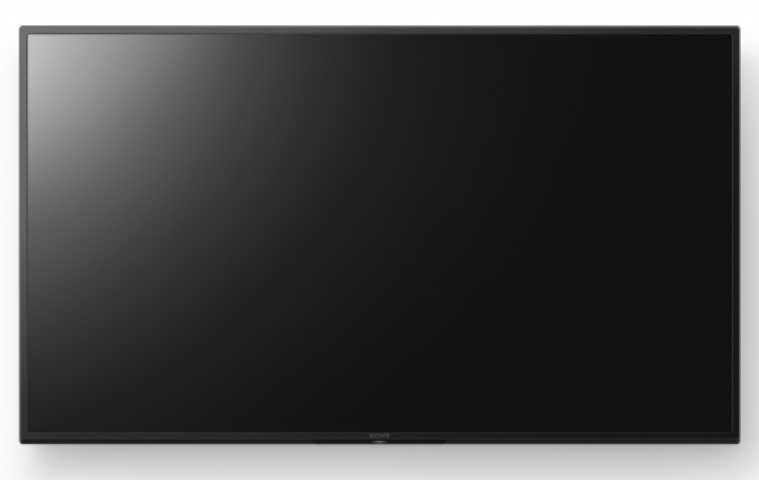
LG 43TNF5J-B 43" UHD 4K Open Frame In-Cell Touch Display (Black)
Brand: LG
3840 x 2160 (UHD) Resolution 500 nits Brightness Landscape/Portrait Orientation 24/7 Operation 43″ In-Cell Multi-touch Open Frame Display *All images in this page are for illustrative purposes only. 10 Points of Multi-Touch The 43TNF5J-B delivers a heightened touch experience by recognizing up to 10 points of multi-touch simultaneously, providing a more realistic and responsive interaction. *Image simulation for illustration purposes only. 24hrs / 7days The TNF5J’s outstanding durability makes it suitable for deployment in kiosks requiring continuous operation throughout the entire day. Design Flexibility This slim touch display offers the flexibility to be positioned in portrait or landscape orientation, catering to your implementation requirements. Additionally, the inclusion of the webOS™ 6.0 smart signage platform empowers you to create innovative applications for enhanced functionality. *Image simulation for illustration purposes only. Wide Viewing Angle IPS panel technology offers superior control over the liquid crystals, enabling the screen to be viewed at virtually any angle with enhanced visibility and color accuracy. *Image simulation for illustration purposes only. Slim Design The In-Cell Touch Open Frame incorporates a built-in touch function directly into the display. This design facilitates a slim profile and a narrow bezel, distinguishing it from conventional touch products that necessitate additional touch components such as films. *Image simulation for illustration purposes only. 45-degree Tilt The 43TNF5J-B offers a maximum tilt of 45 degrees (screen facing upward), making it particularly well-suited for usage at waist level or lower. *Image simulation for illustration purposes only. High-Performance with webOS™ 6.0 The 43TNF5J-B is equipped with LG’s webOS™ 6.0 smart signage platform, enhancing user convenience through an intuitive Graphic User Interface (GUI). It caters to System Integrators (SI) and developers by offering straightforward app development tools, including SDK (Software Development Kit), SCAP, and sample applications. *Image simulation for illustration purposes only.
Category: Business & Industrial > Advertising & Marketing > Trade Show Displays > Kiosks